Pinjore Aerodrome

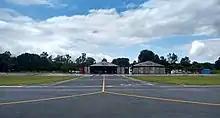
A view of Hangars from the Runway at Pinjore Airfield

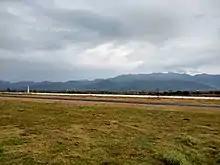
Shivalik Hills - A view from the runway on a rainy day!

Pinjore Airfield is being operated as a pilot training institute owned and operated by Haryana Institute of Civil Aviation (HICA) under guidance of Civil Aviation Department, Government of Haryana. The flying school is spread over an area of 96 acres and is located on Pinjore - Baddi main highway near the cities of Kalka and Pinjore in the Panchkula district of the Indian state of Haryana.